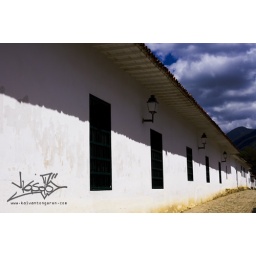
A typical small town street in the Colmbian country side, with a pebble road and traditional colonial architecture.